Singapore Airlines fleet

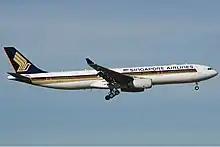
Airbus A330-300

Singapore Airlines placed an order for 20 Boeing 787-9 aircraft in 2006, choosing it over the initial Airbus A350 design. Later in 2012, when Singapore Airlines ordered the Airbus A350, the 787-9 order was transferred to its low-cost subsidiary, Scoot.